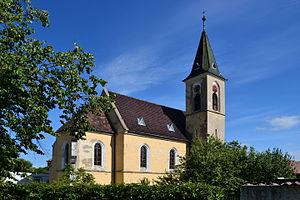
Otvice est une commune du district de Chomutov, dans la région d'Ústí nad Labem, en République tchèque. Sa population s'élevait à 654 habitants en 2018.